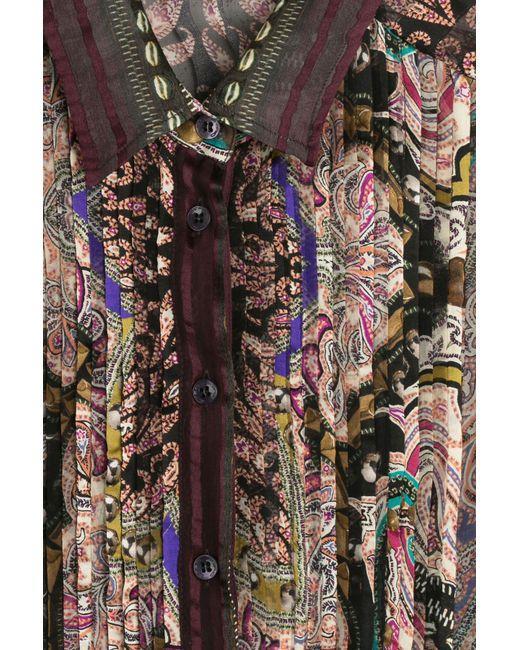
Boho-Button-Down-Hemd mit Blumenmuster für Damen